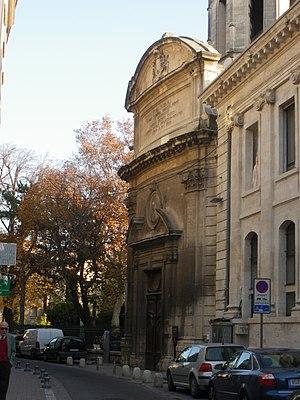
Temple Saint Martial, Avignon, France
Avignon est une ville du sud de la France, située au confluent du Rhône et de la Durance. C'est la ville où siège le conseil du Grand Avignon. Avignon est le chef-lieu de l'arrondissement d'Avignon et du département de Vaucluse. Ses habitants s'appellent les Avignonnais.
Une Livrée cardinalice était un palais élevé pour y accueillir un cardinal et sa suite.
Cet article recense les monuments historiques d'Avignon, département de Vaucluse, en France.
Saint-Martial d'Avignon, actuel Temple protestant, qui se trouve à l’angle de la rue des Lices et de la rue de la République eut des destinées multiples puisque ce lieu fut initialement le palais de la Reine Jeanne puis la Livrée cardinalice d'Androin de la Roche avant de devenir un établissement clunisien. Il servit ensuite de musée d'Histoire Naturelle où Jean-Henri Fabre, qui en était le conservateur fut chargé de cours avec Stéphane Mallarmé.